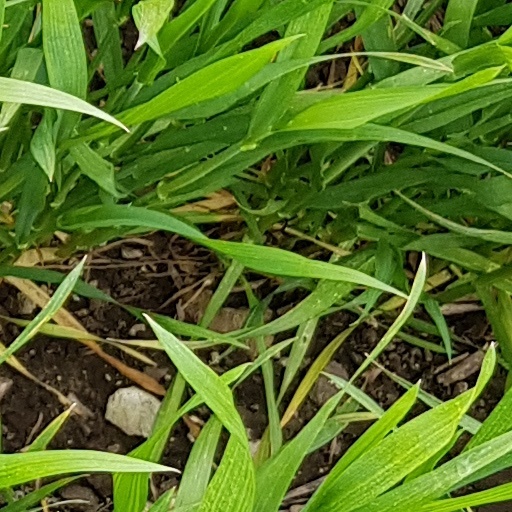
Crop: wheat